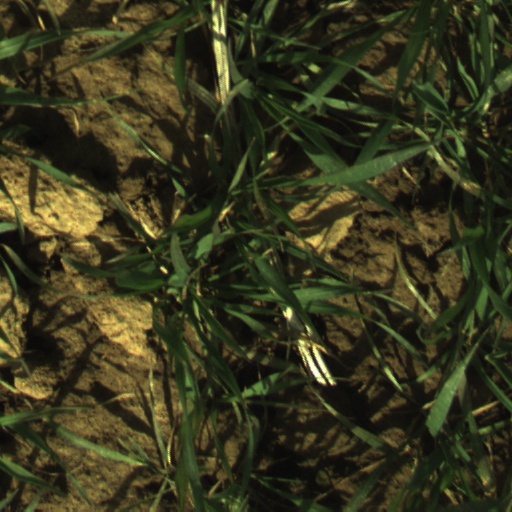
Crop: wheat